Society of SS. Peter and Paul

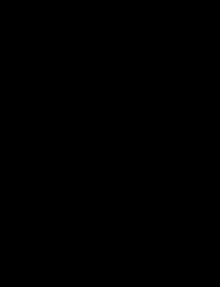
Insignia of the society

The Society of SS. Peter and Paul (SSPP) was an English Anglo-Catholic publishing company, sometimes mistakenly thought to have been in the tradition of Anglican Papalism. It was established in 1911 as a reaction to the works of the Anglican priest and liturgist Percy Dearmer, particularly "The Parson's Handbook" which advocated a liturgical style allegedly distinct to England, and rooted in the Sarum rite.